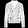
Label: Coat